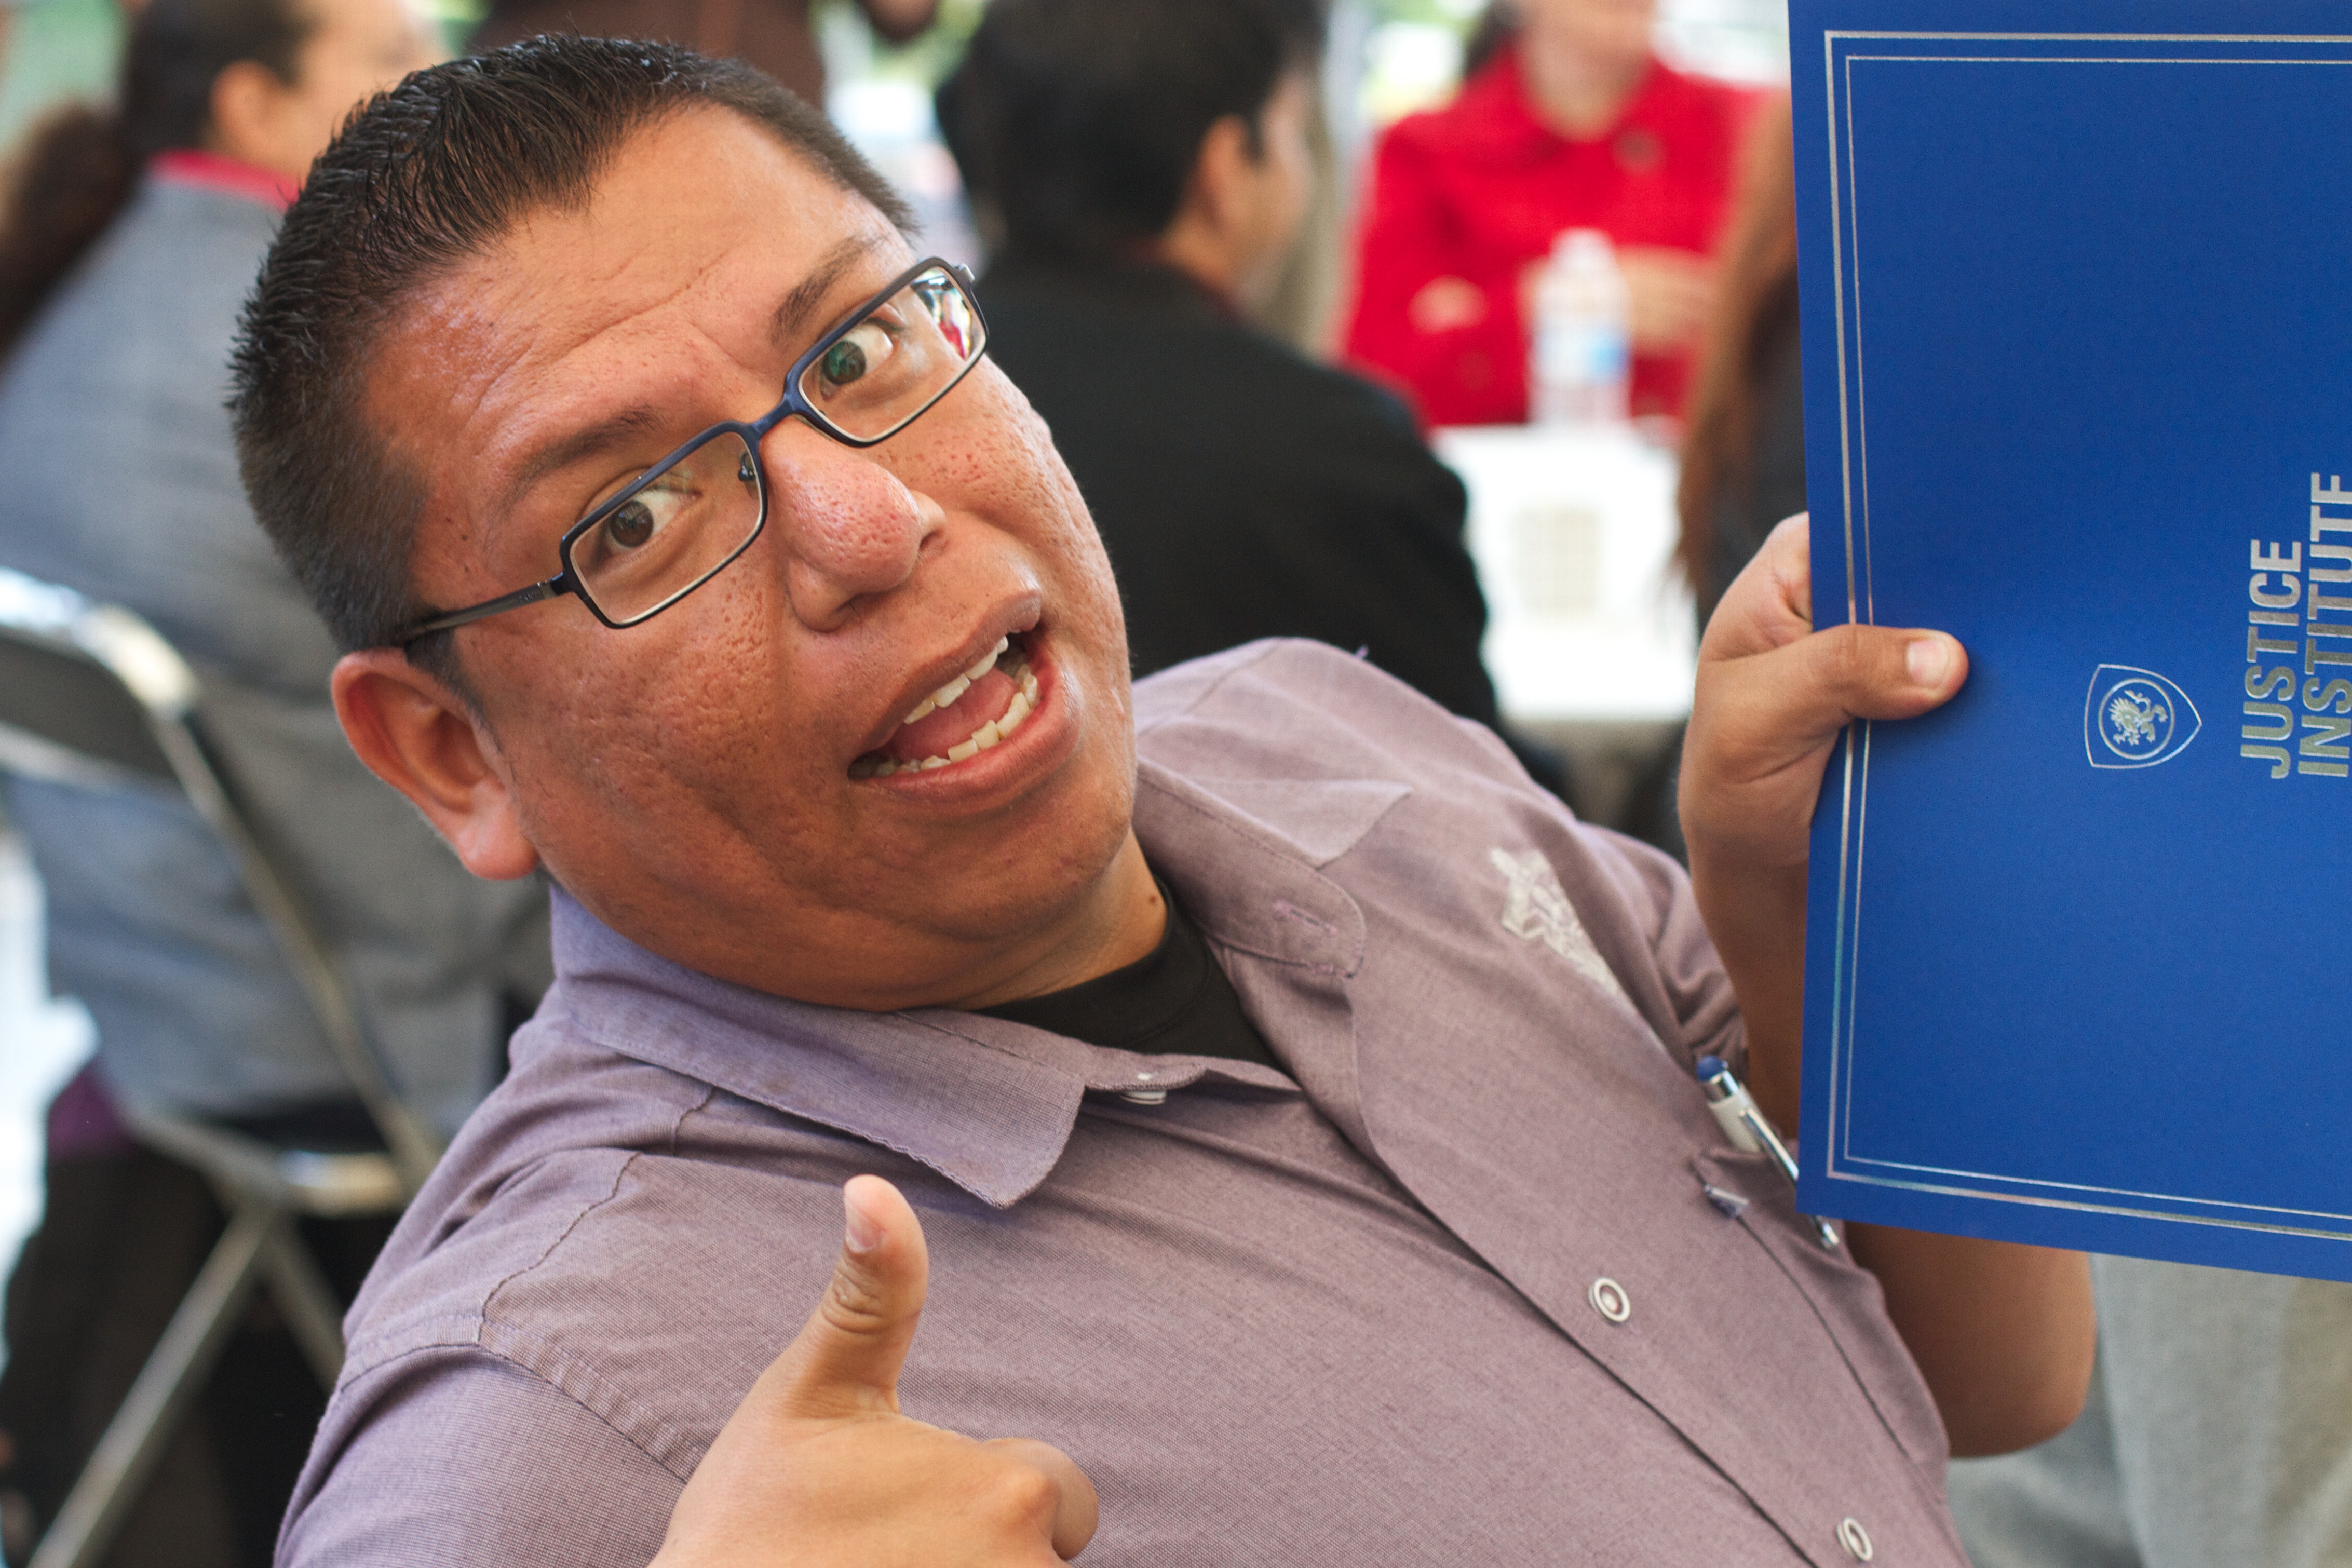
person, udgagora